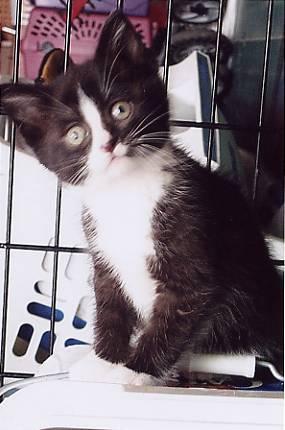
cat